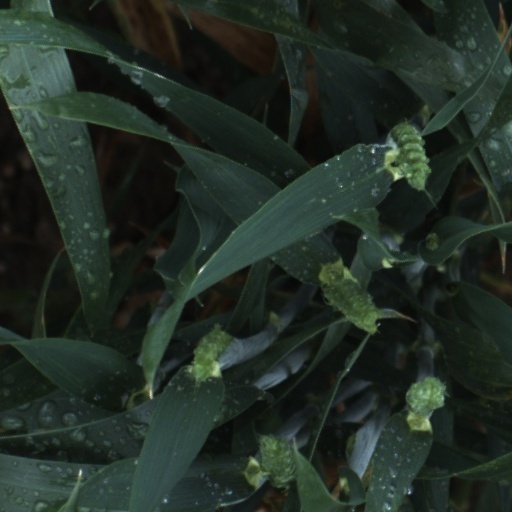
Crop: wheat